Oaks, Pennsylvania

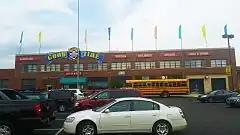
Arnold's Family Fun Center

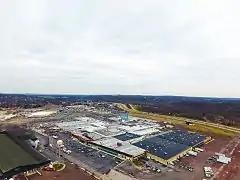
422 Business Center

Public attractions in Oaks include the Lower Perkiomen Valley Park, Schuylkill River Trail, and the Perkiomen Trail. The private West Collection of artwork is open to the public at the headquarters of SEI Investments, and Oaks is now home to the Greater Philadelphia Expo Center. It is also home to Arnold's Family Fun Center, the region's largest indoor entertainment center. Another attraction is the American Treasure Tour. The ZIP code is 19456.